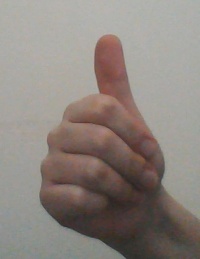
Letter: aleff